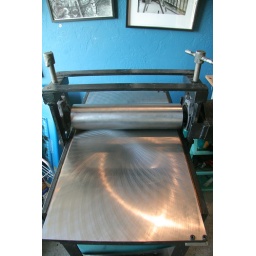
bed plate was ground by Harbor Island Machine Works Inc. for 85 bucks- looks awesome!!